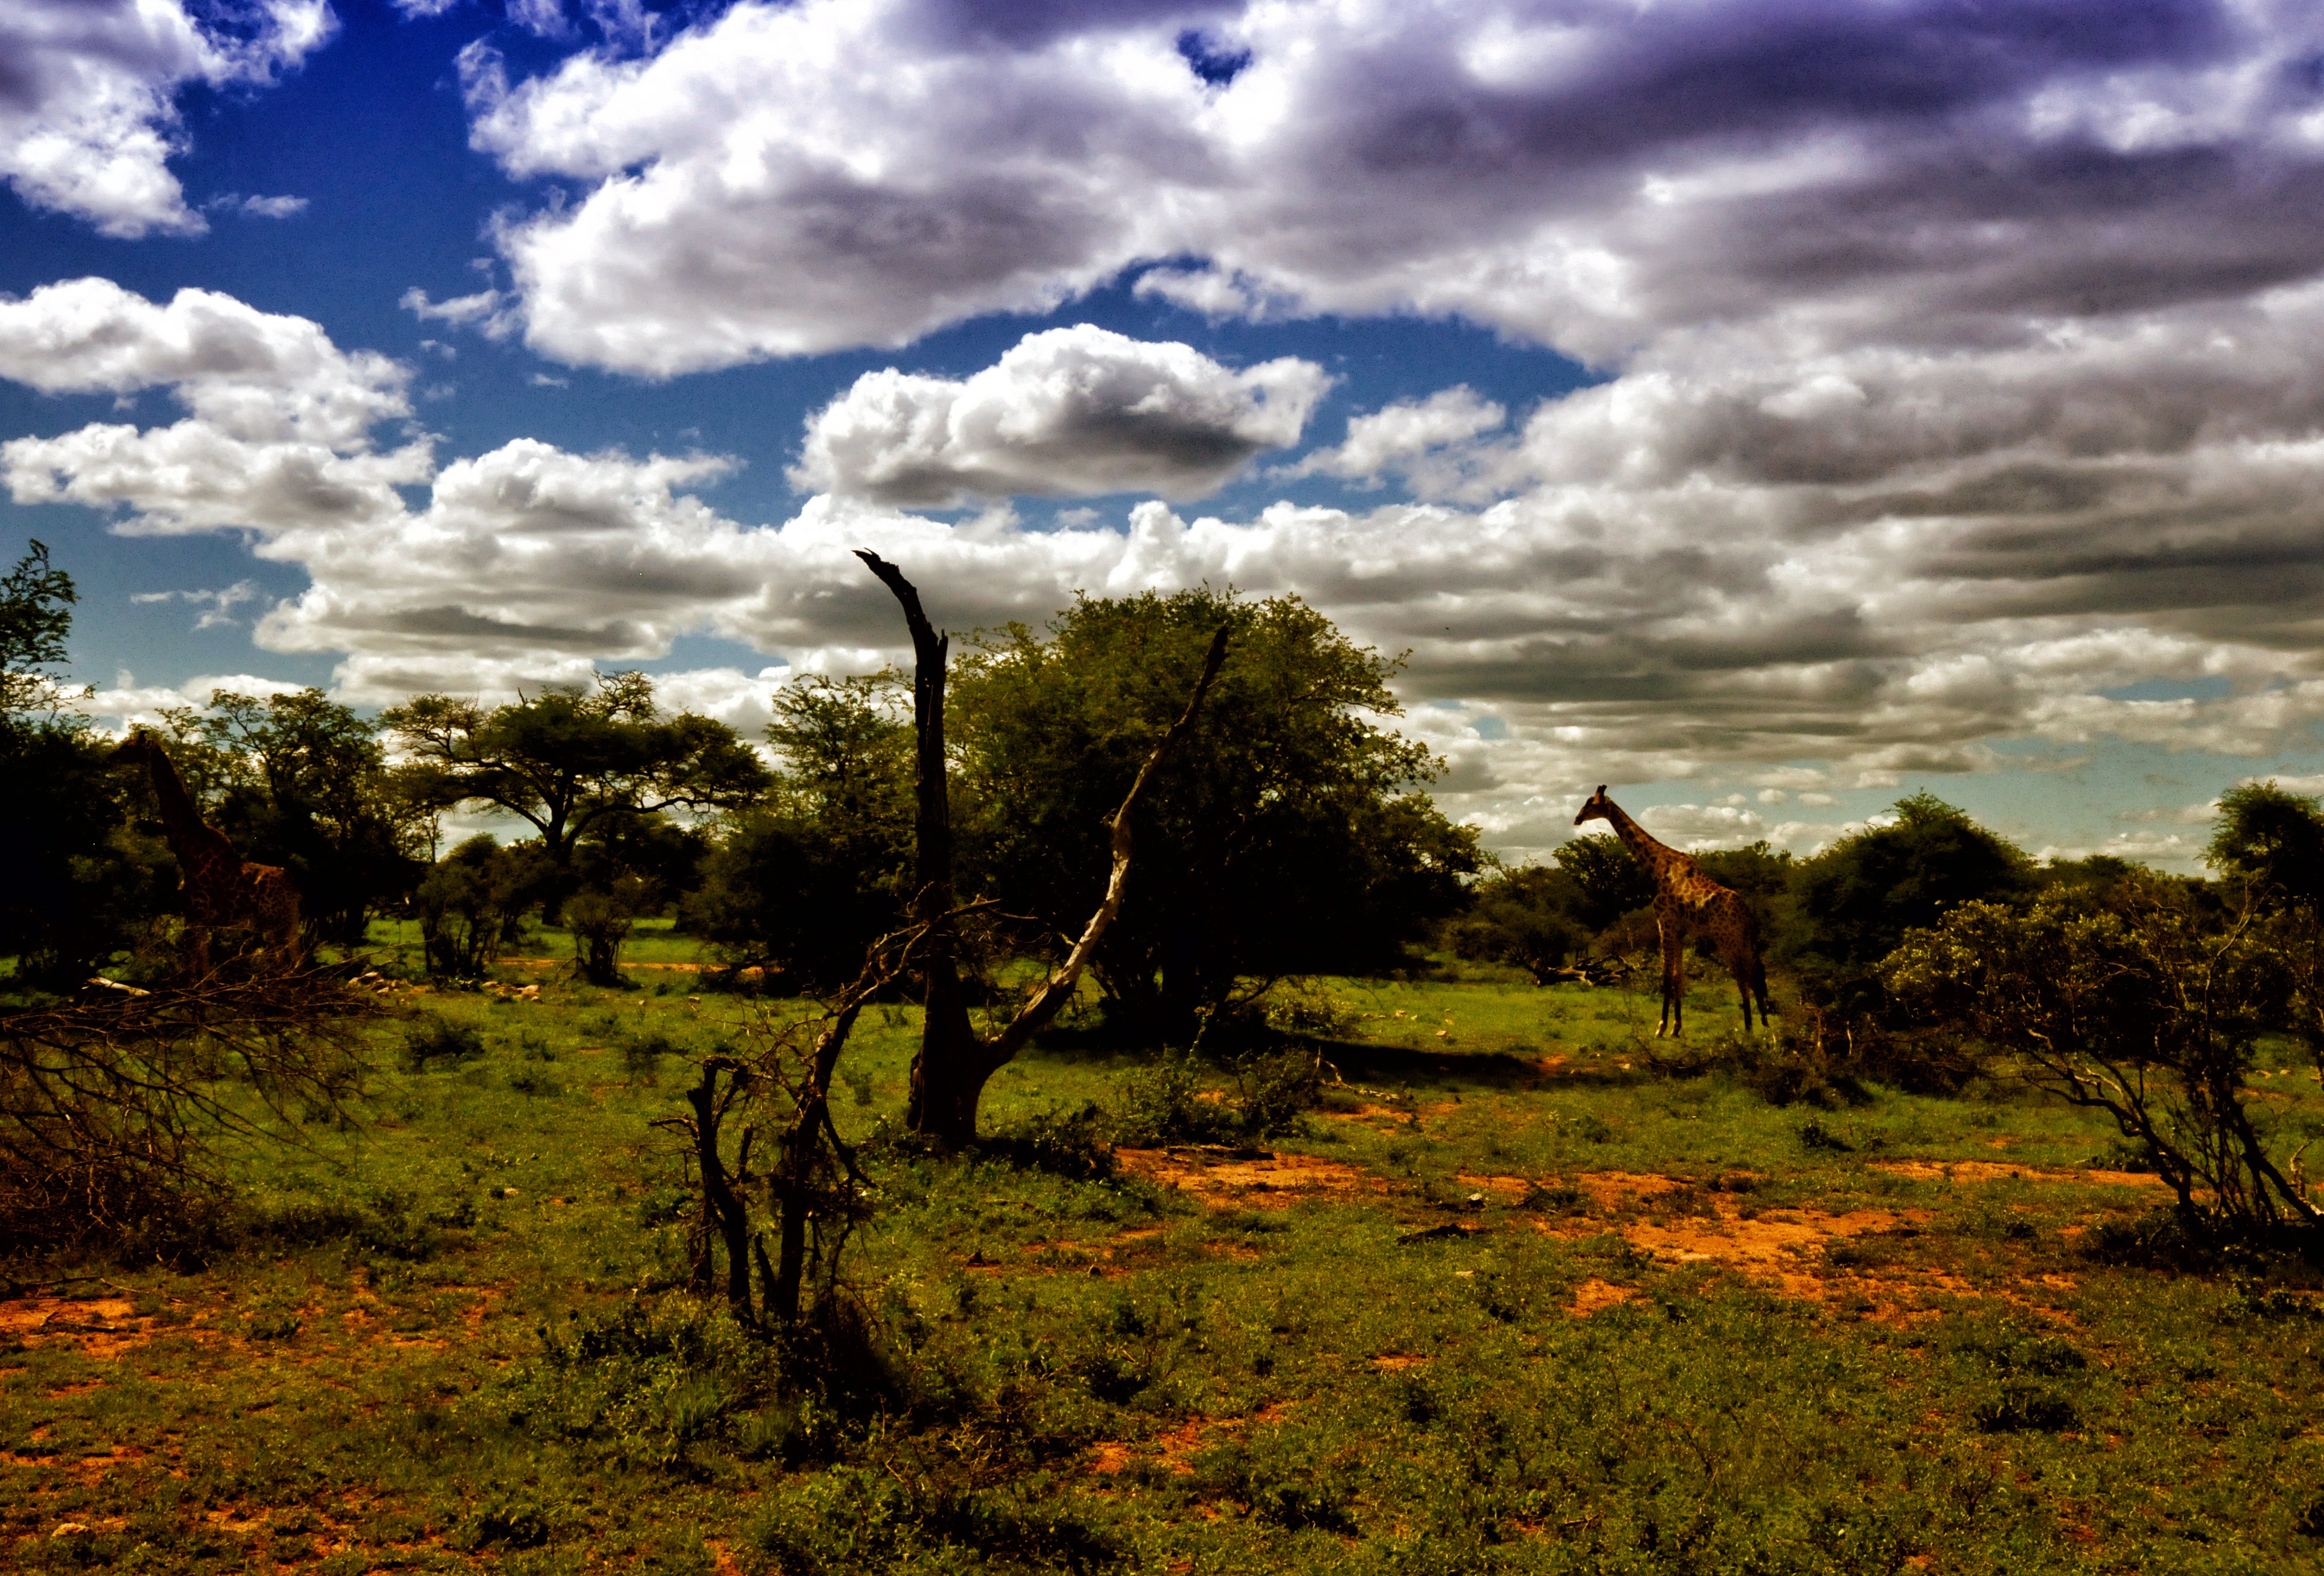
landscape, tree, nature, forest, grass, horizon, wilderness, mountain, cloud, plant, sky, sunset, field, meadow, prairie, sunlight, morning, hill, flower, evening, autumn, savanna, plain, savannah, grassland, habitat, giraffes, ecosystem, south africa, rural area, meteorological phenomenon, natural environment, woody plant